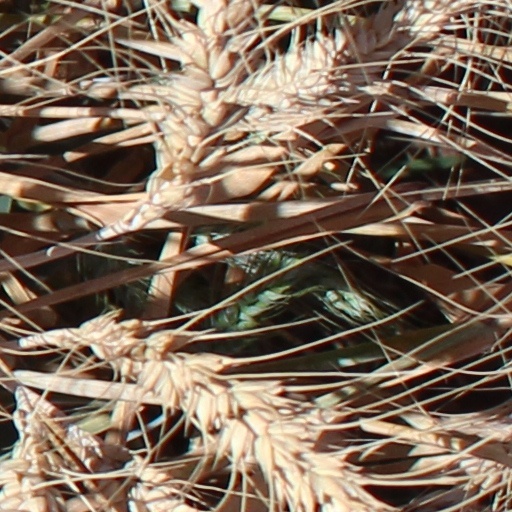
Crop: wheat